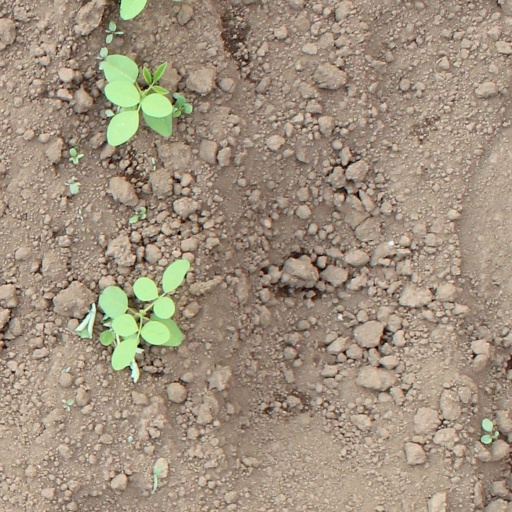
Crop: soybean